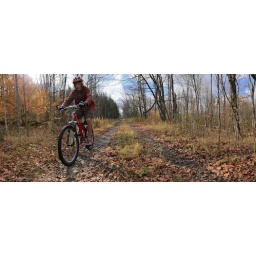
Josiah Esper mountain biking on an old Adirondack logging road near Lake Eaton